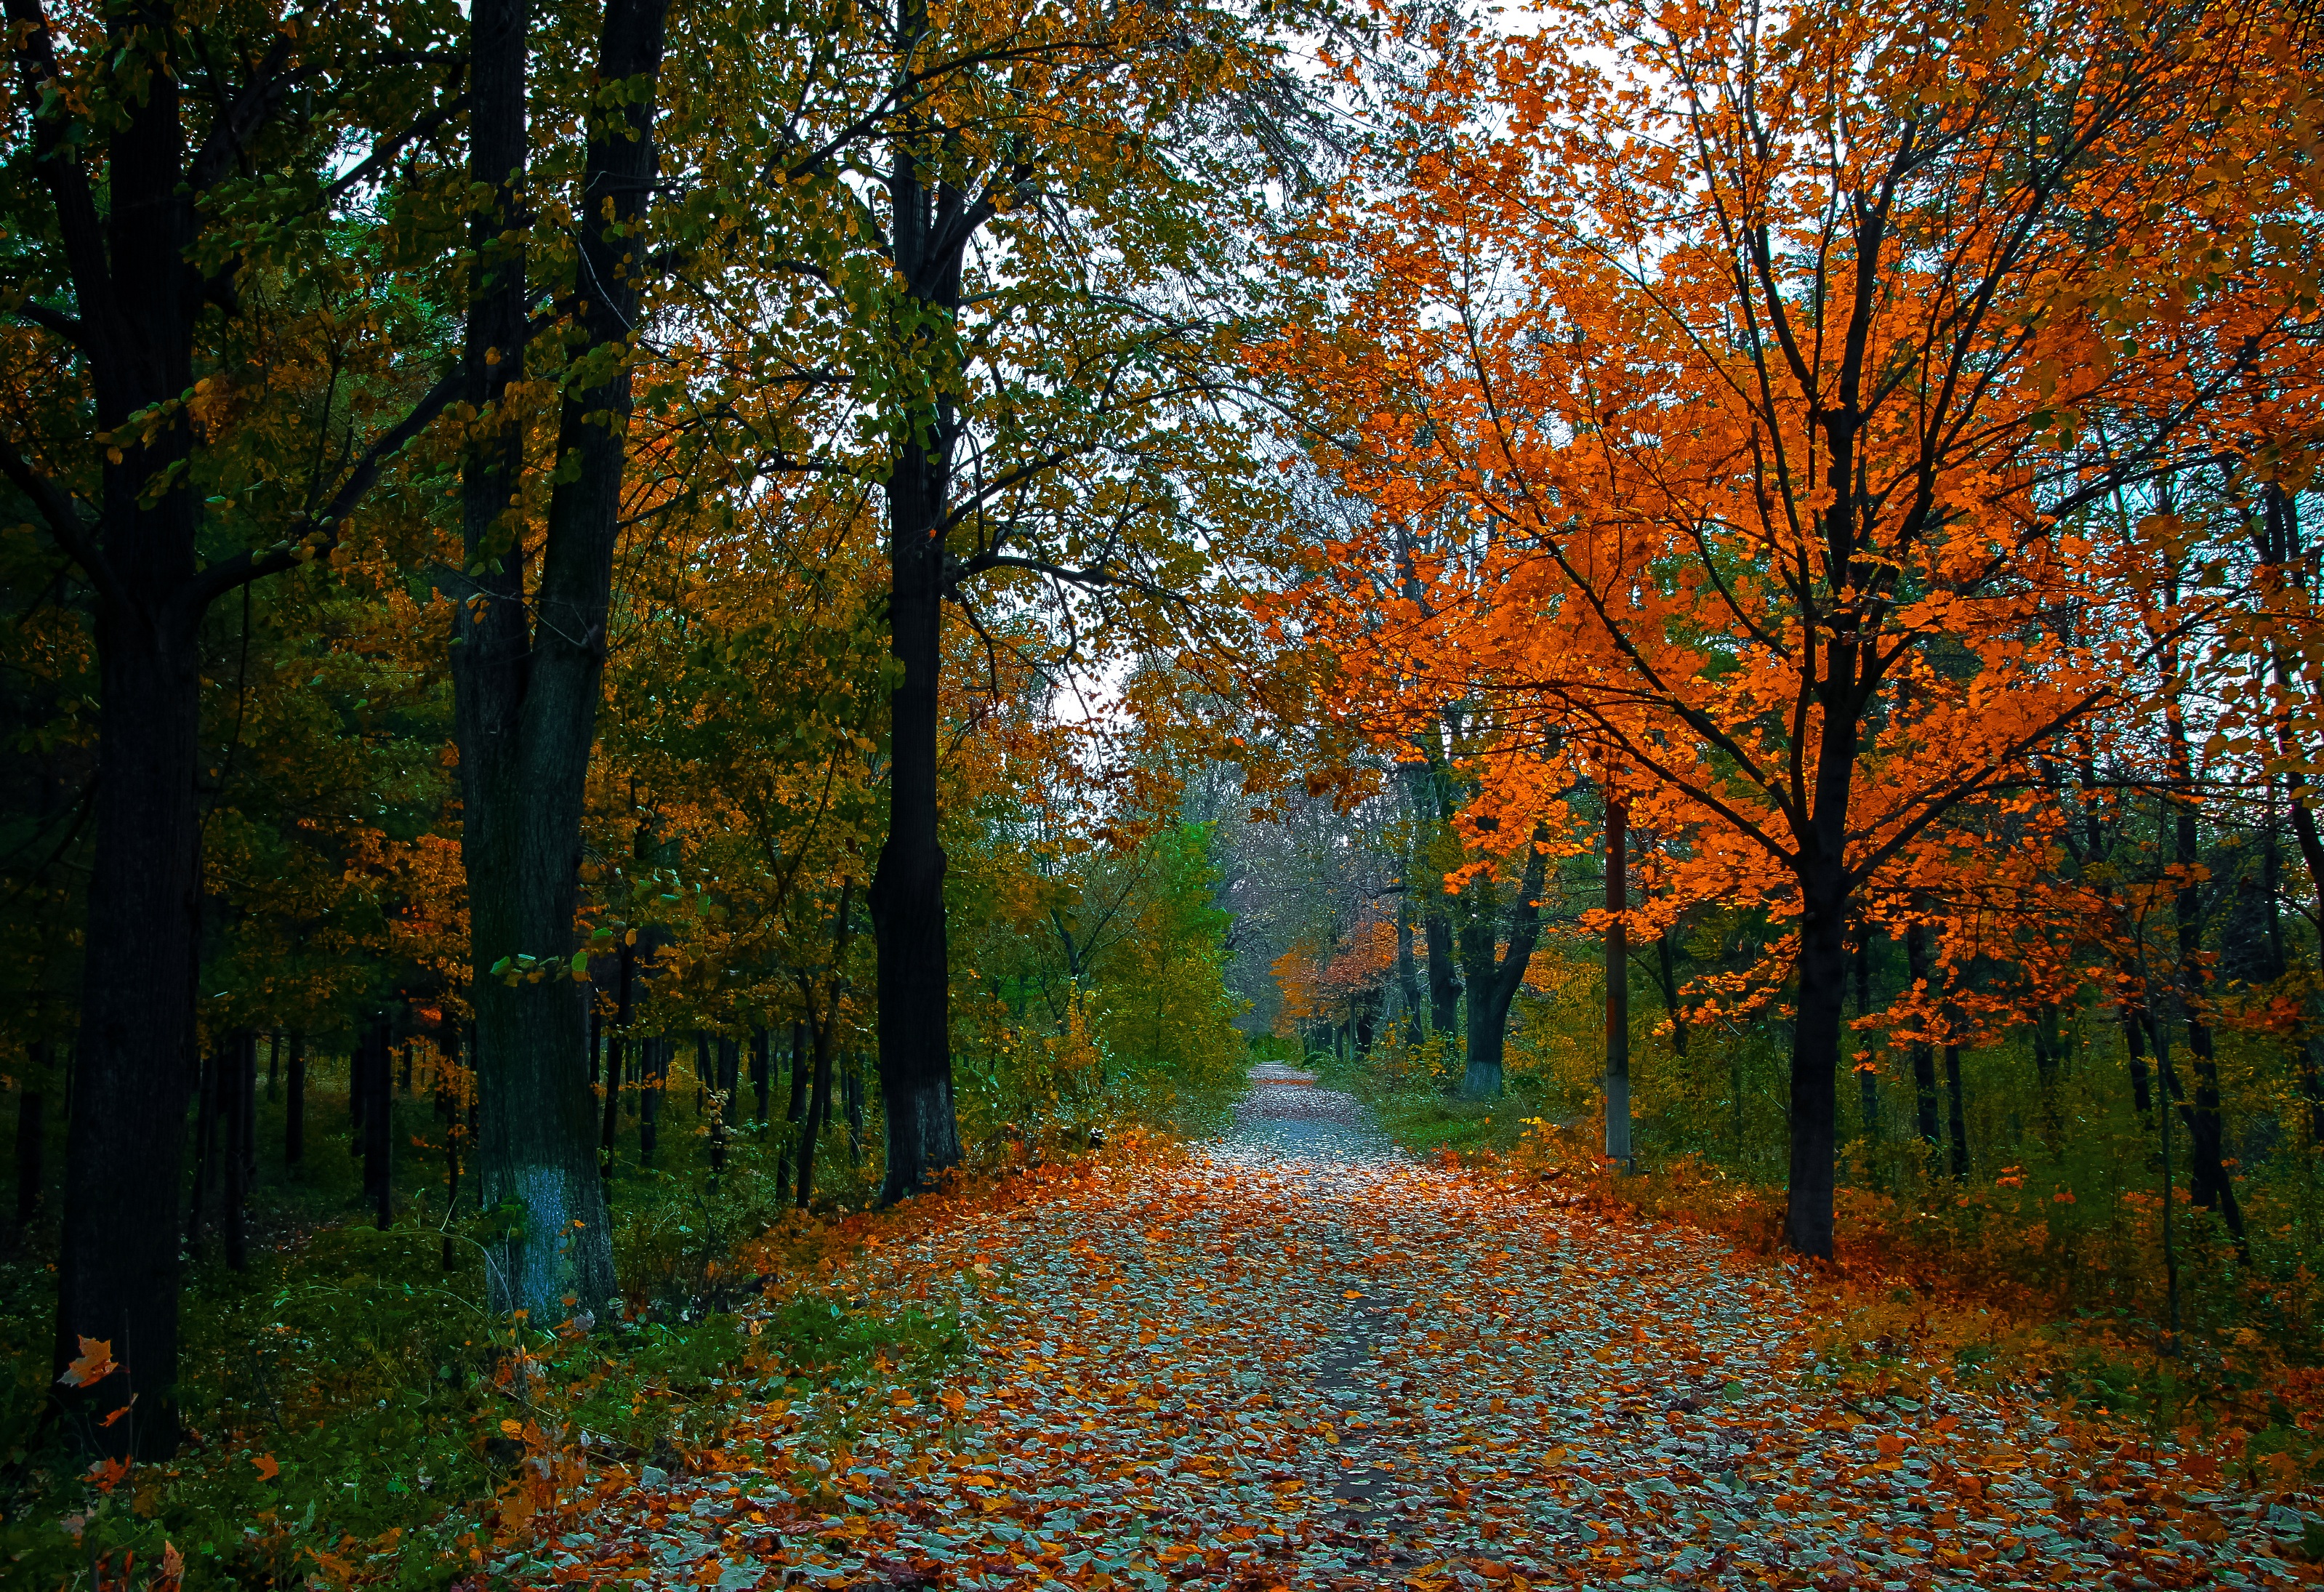
landscape, tree, nature, forest, path, outdoor, branch, plant, sunlight, morning, leaf, fall, natural, autumn, park, season, trees, deciduous, grove, woodland, habitat, ecosystem, nature landscape, biome, natural environment, atmospheric phenomenon, woody plant, temperate broadleaf and mixed forest